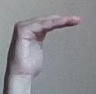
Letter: haa